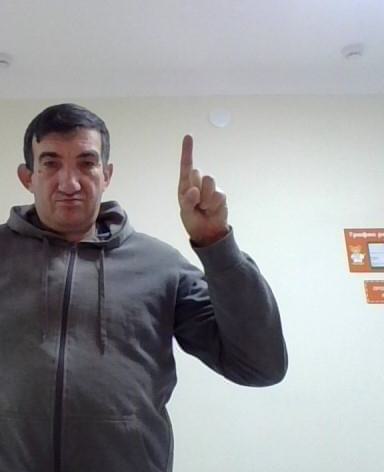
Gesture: one